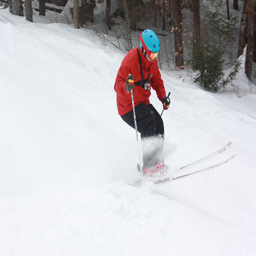
A MAN IS SKIING ON THE SNOW SLOPES
a skier is wearing a red jacket and is skiing down a hill
A man is bending his knees as he skies through the snowy mountain.
A man wearing a helmet and a red jacket rides above the snow on his skis.
A person is riding down a hill on skis.